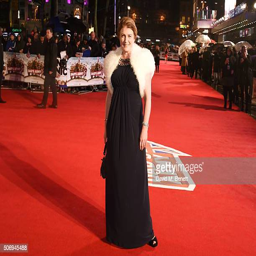
actor attends the world premiere